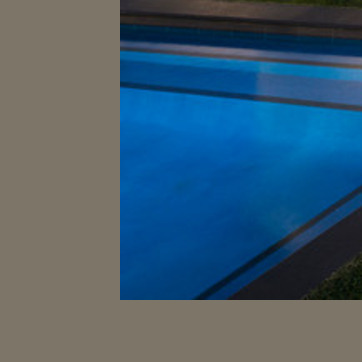
Material: water